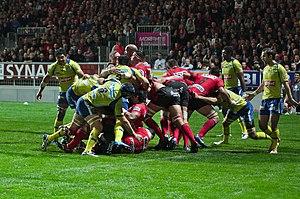
Cette page présente la saison 2014-2015 de l'ASM Clermont Auvergne en Top 14 et en ERCC1.